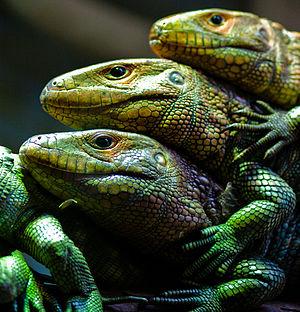
L’oreille est l'organe qui sert à capter et intensifier le son. Elle est le siège du sens de l'ouïe. L'oreille interne joue également un rôle important dans l'équilibre du corps immobile ou en mouvement.